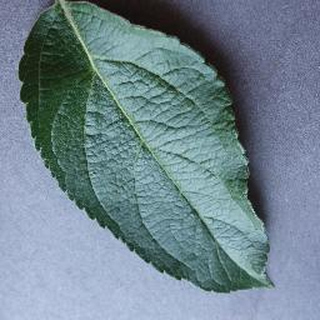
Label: healthy_apple